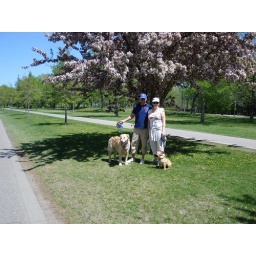
posing with tree in full bloom at lake calhoun